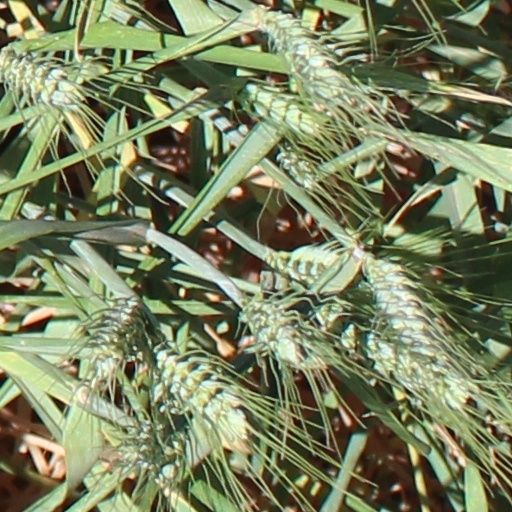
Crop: wheat